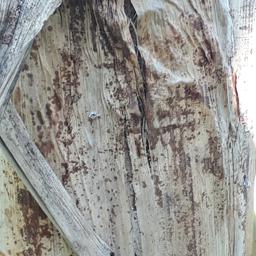
Label: PSEUDOSTEM WEEVIL